John Harrison Finger

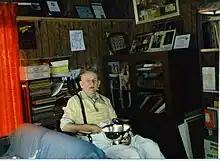
John Harrison Finger with his Carnation silver bowl trophy and other plaques and photo albums

When he retired in 1979, he began pursuing his hobby full-time. He went on several, 30-day bus trips around the United States and showed up at Hollywood studios at other times to collect photos with celebrities. If there was a celebrity appearing somewhere, John Finger was there to meet him. By winning auctions, he was able to play tennis with a few celebrities and his match with Rob Reiner who played Meathead on "All In The Family" that got him into show business himself. He appeared on several shows, including You Bet Your Life with Buddy Hackett, Joker's Wild, Good Morning America, the Tony Orlando Show and on two episodes of All In The Family. That's not bad for a man who grew up poor and lost all of his teeth by the age of 60. John learned how to turn his weaknesses into strengths, even making his toothless mouth his trademark with a personalized license plate on his car of "NO2TH".